J. & K. Smit

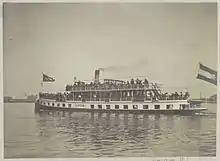
"Zaandam I"

Jan Smit and Kornelis Smit started two shipyards. The first was started in 1847 in Kinderdijk, municipality Nieuw-Lekkerland. The second was in Krimpen aan de Lek. Later, the first continued to be managed by Jan, while the Krimpen aan de Lek shipyard was managed by Kornelis.